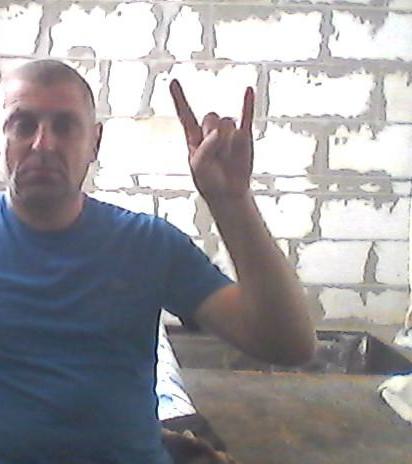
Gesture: rock